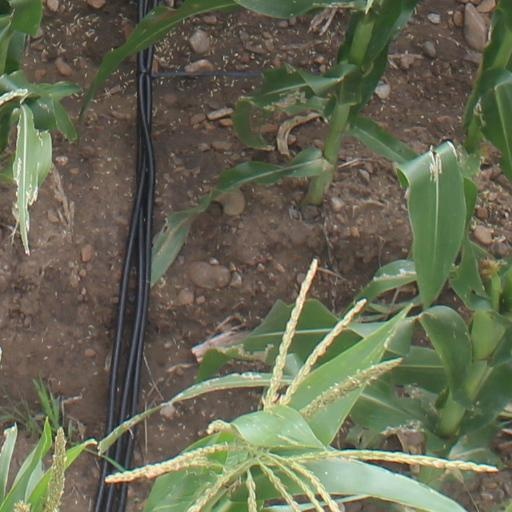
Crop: maize; corn